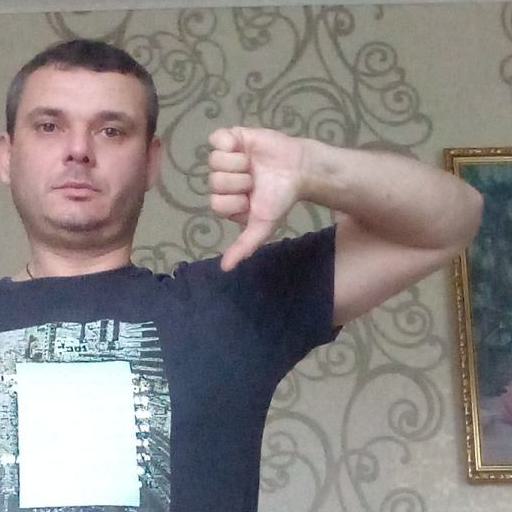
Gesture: dislike